401st Air Expeditionary Group

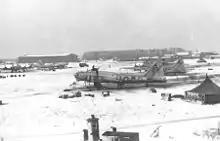
B-17s of the 615th Bomb Squadron at Deenethorpe. B-17G Serial 43-338077 is in the foreground

The 401st Bombardment Group was activated March 1943 at Ephrata Army Air Base Washington. Its original squadrons were the 612th, 613th, 614th. and 615th Bombardment Squadrons, The initial cadre for the group was drawn from the 395th Bombardment Group at Ephrata and the 383d Bombardment Group at Rapid City Army Air Field, South Dakota. The cadre soon departed for Orlando Army Air Base, Florida, where they conducted simulated combat missions with the Army Air Forces School of Applied Tactics out of Brooksville Army Air Field.